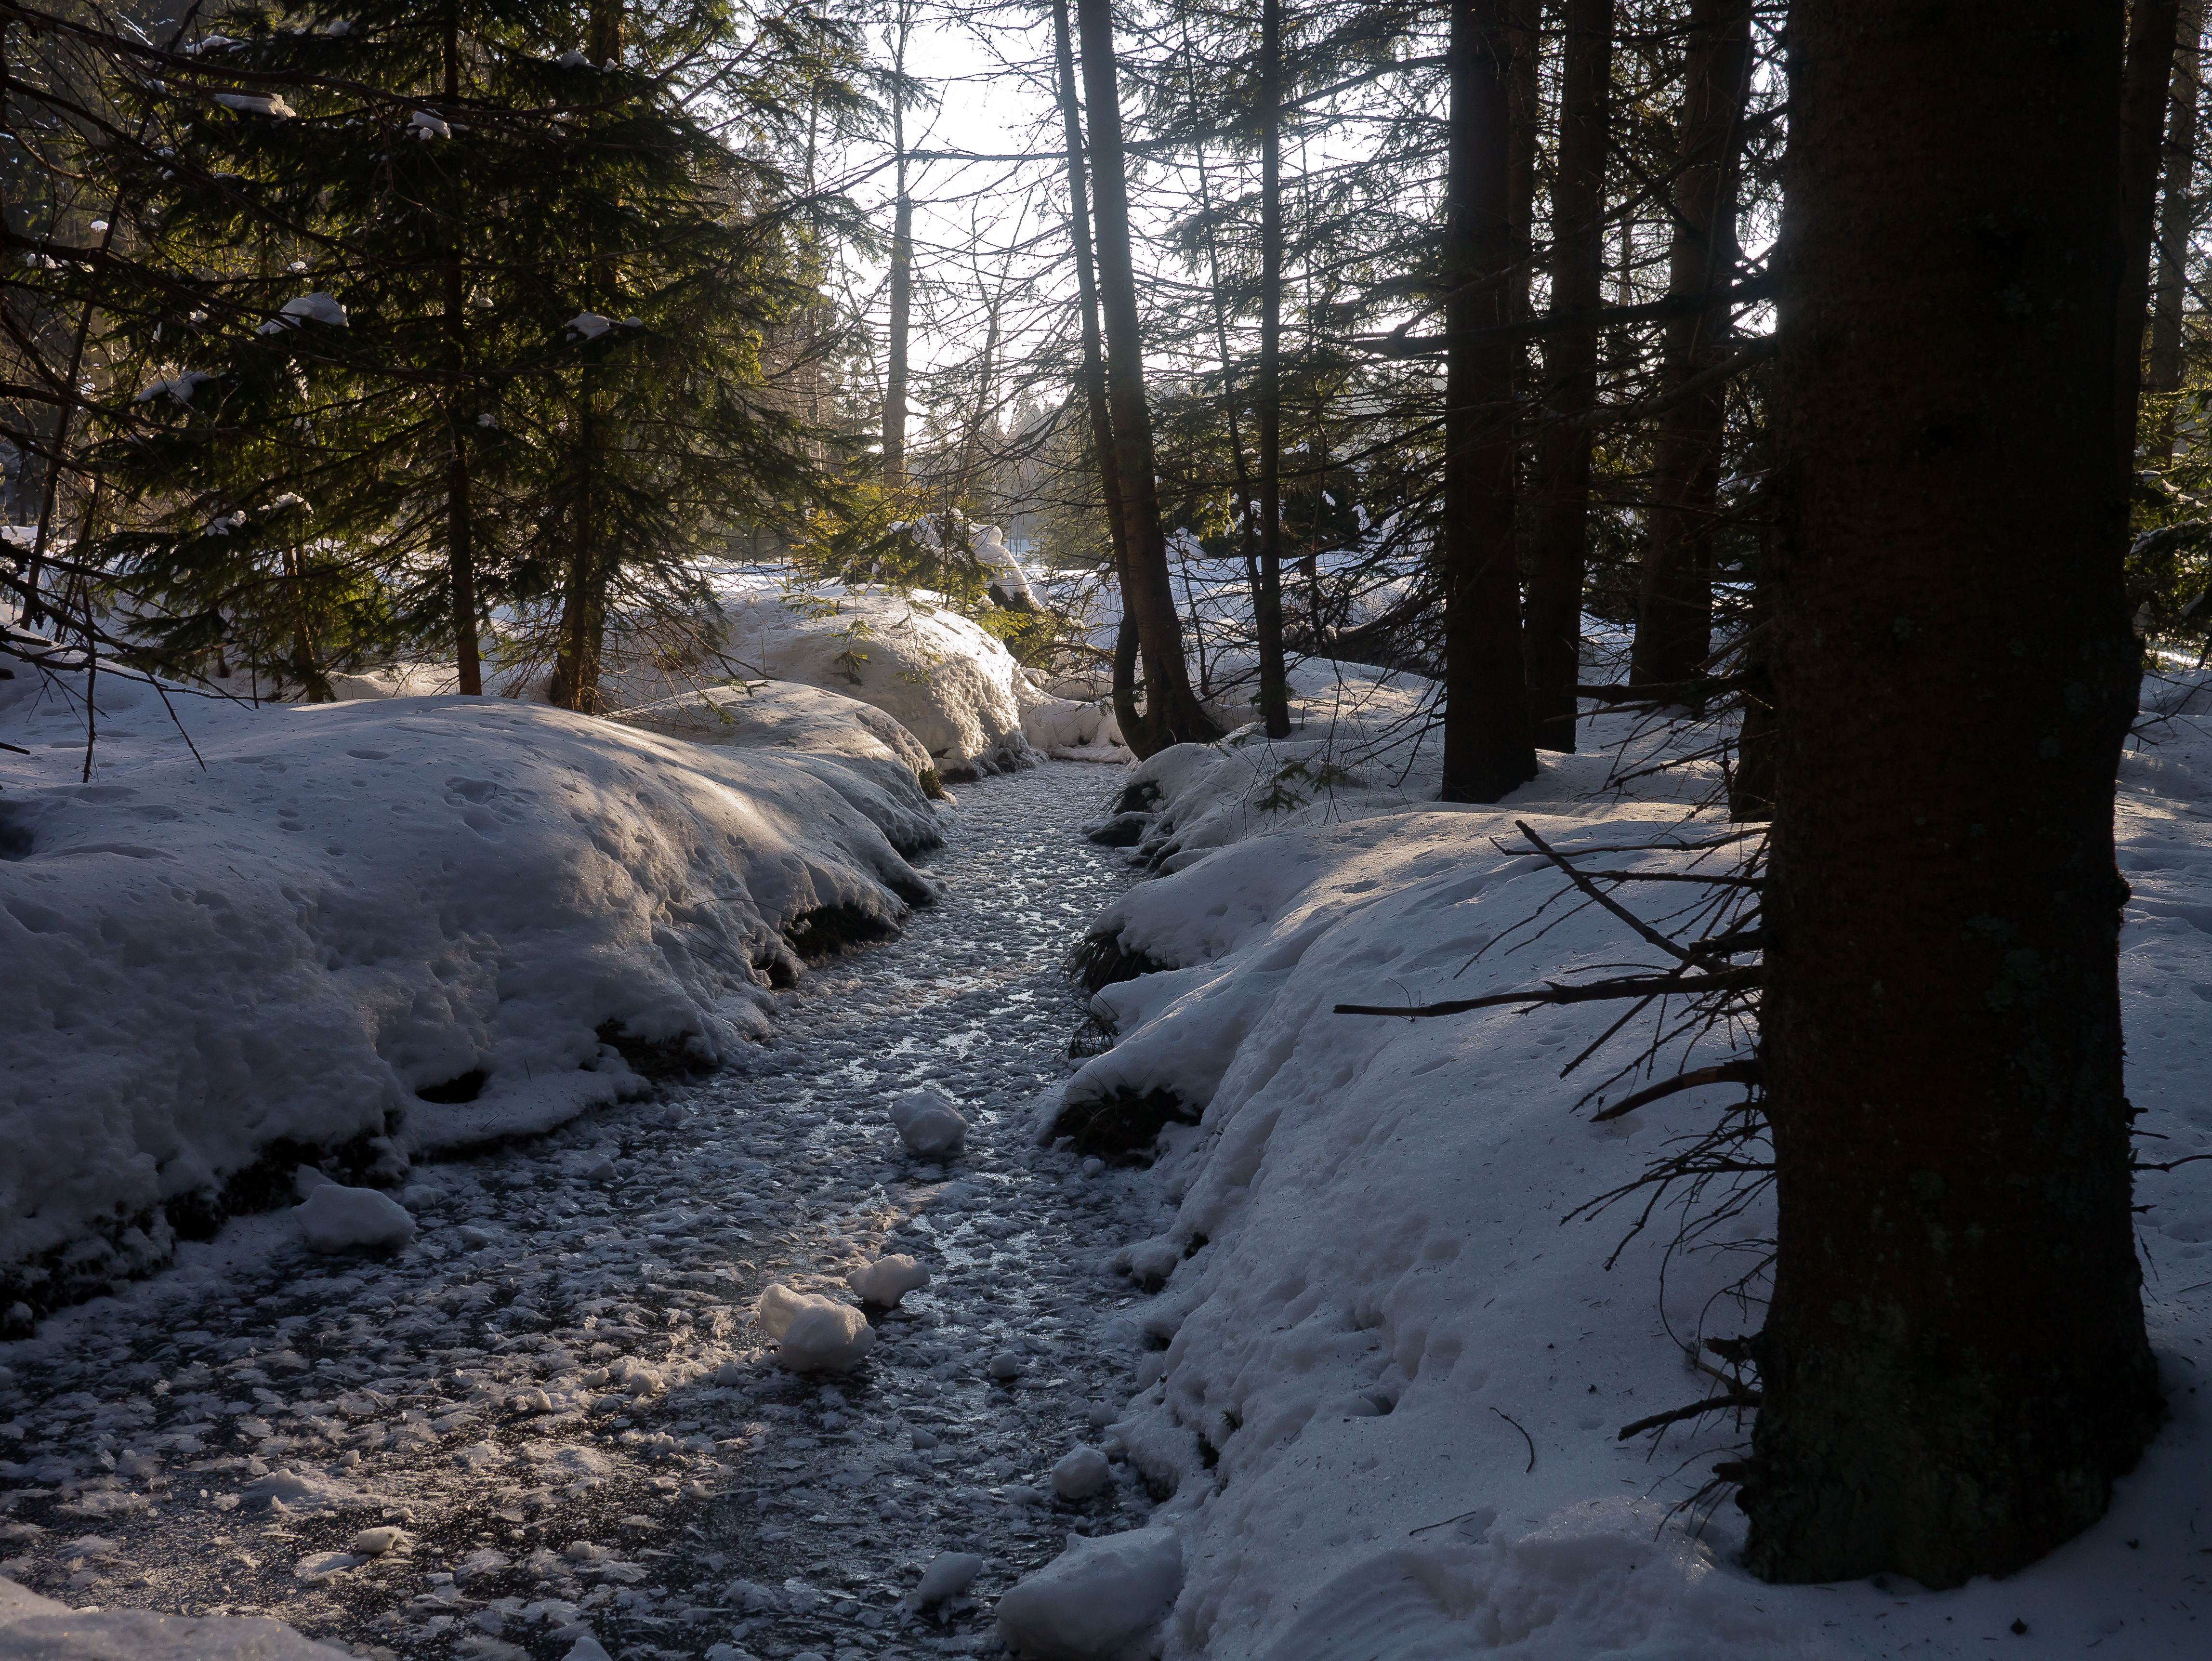
tree, nature, forest, wilderness, snow, winter, trail, sunlight, ice, weather, season, lumix, panasonic, woodland, apeach, anjapietsch, mftm43lumixpanasonic, microfourthird, g3, freezing, natural environment, woody plant